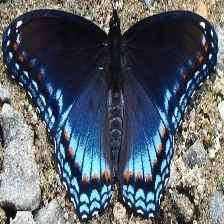
Species: RED SPOTTED PURPLE
Butterfly family (ImageNet category): admiral